Historical Records Survey

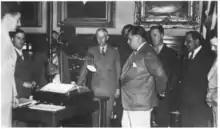

A great deal of HRS work-product went unpublished; for example the HRS inventoried the historical records of more than 3,000 of the 3,143 U.S. counties but only published reports for 628 of them. A study of HRS usage found that HRS materials were often confused with FWP work product, and that genealogists and archivists were the most frequent users of HRS materials. Archivists sometimes use them as evidence that certain county or town-level materials were extant circa the 1930s, in hopes of urging local record keepers to release materials they hardly knew they had.